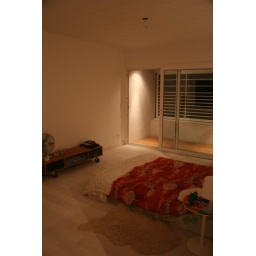
moving from my old apartment to my new house. Im by the river, overlooking green through every window